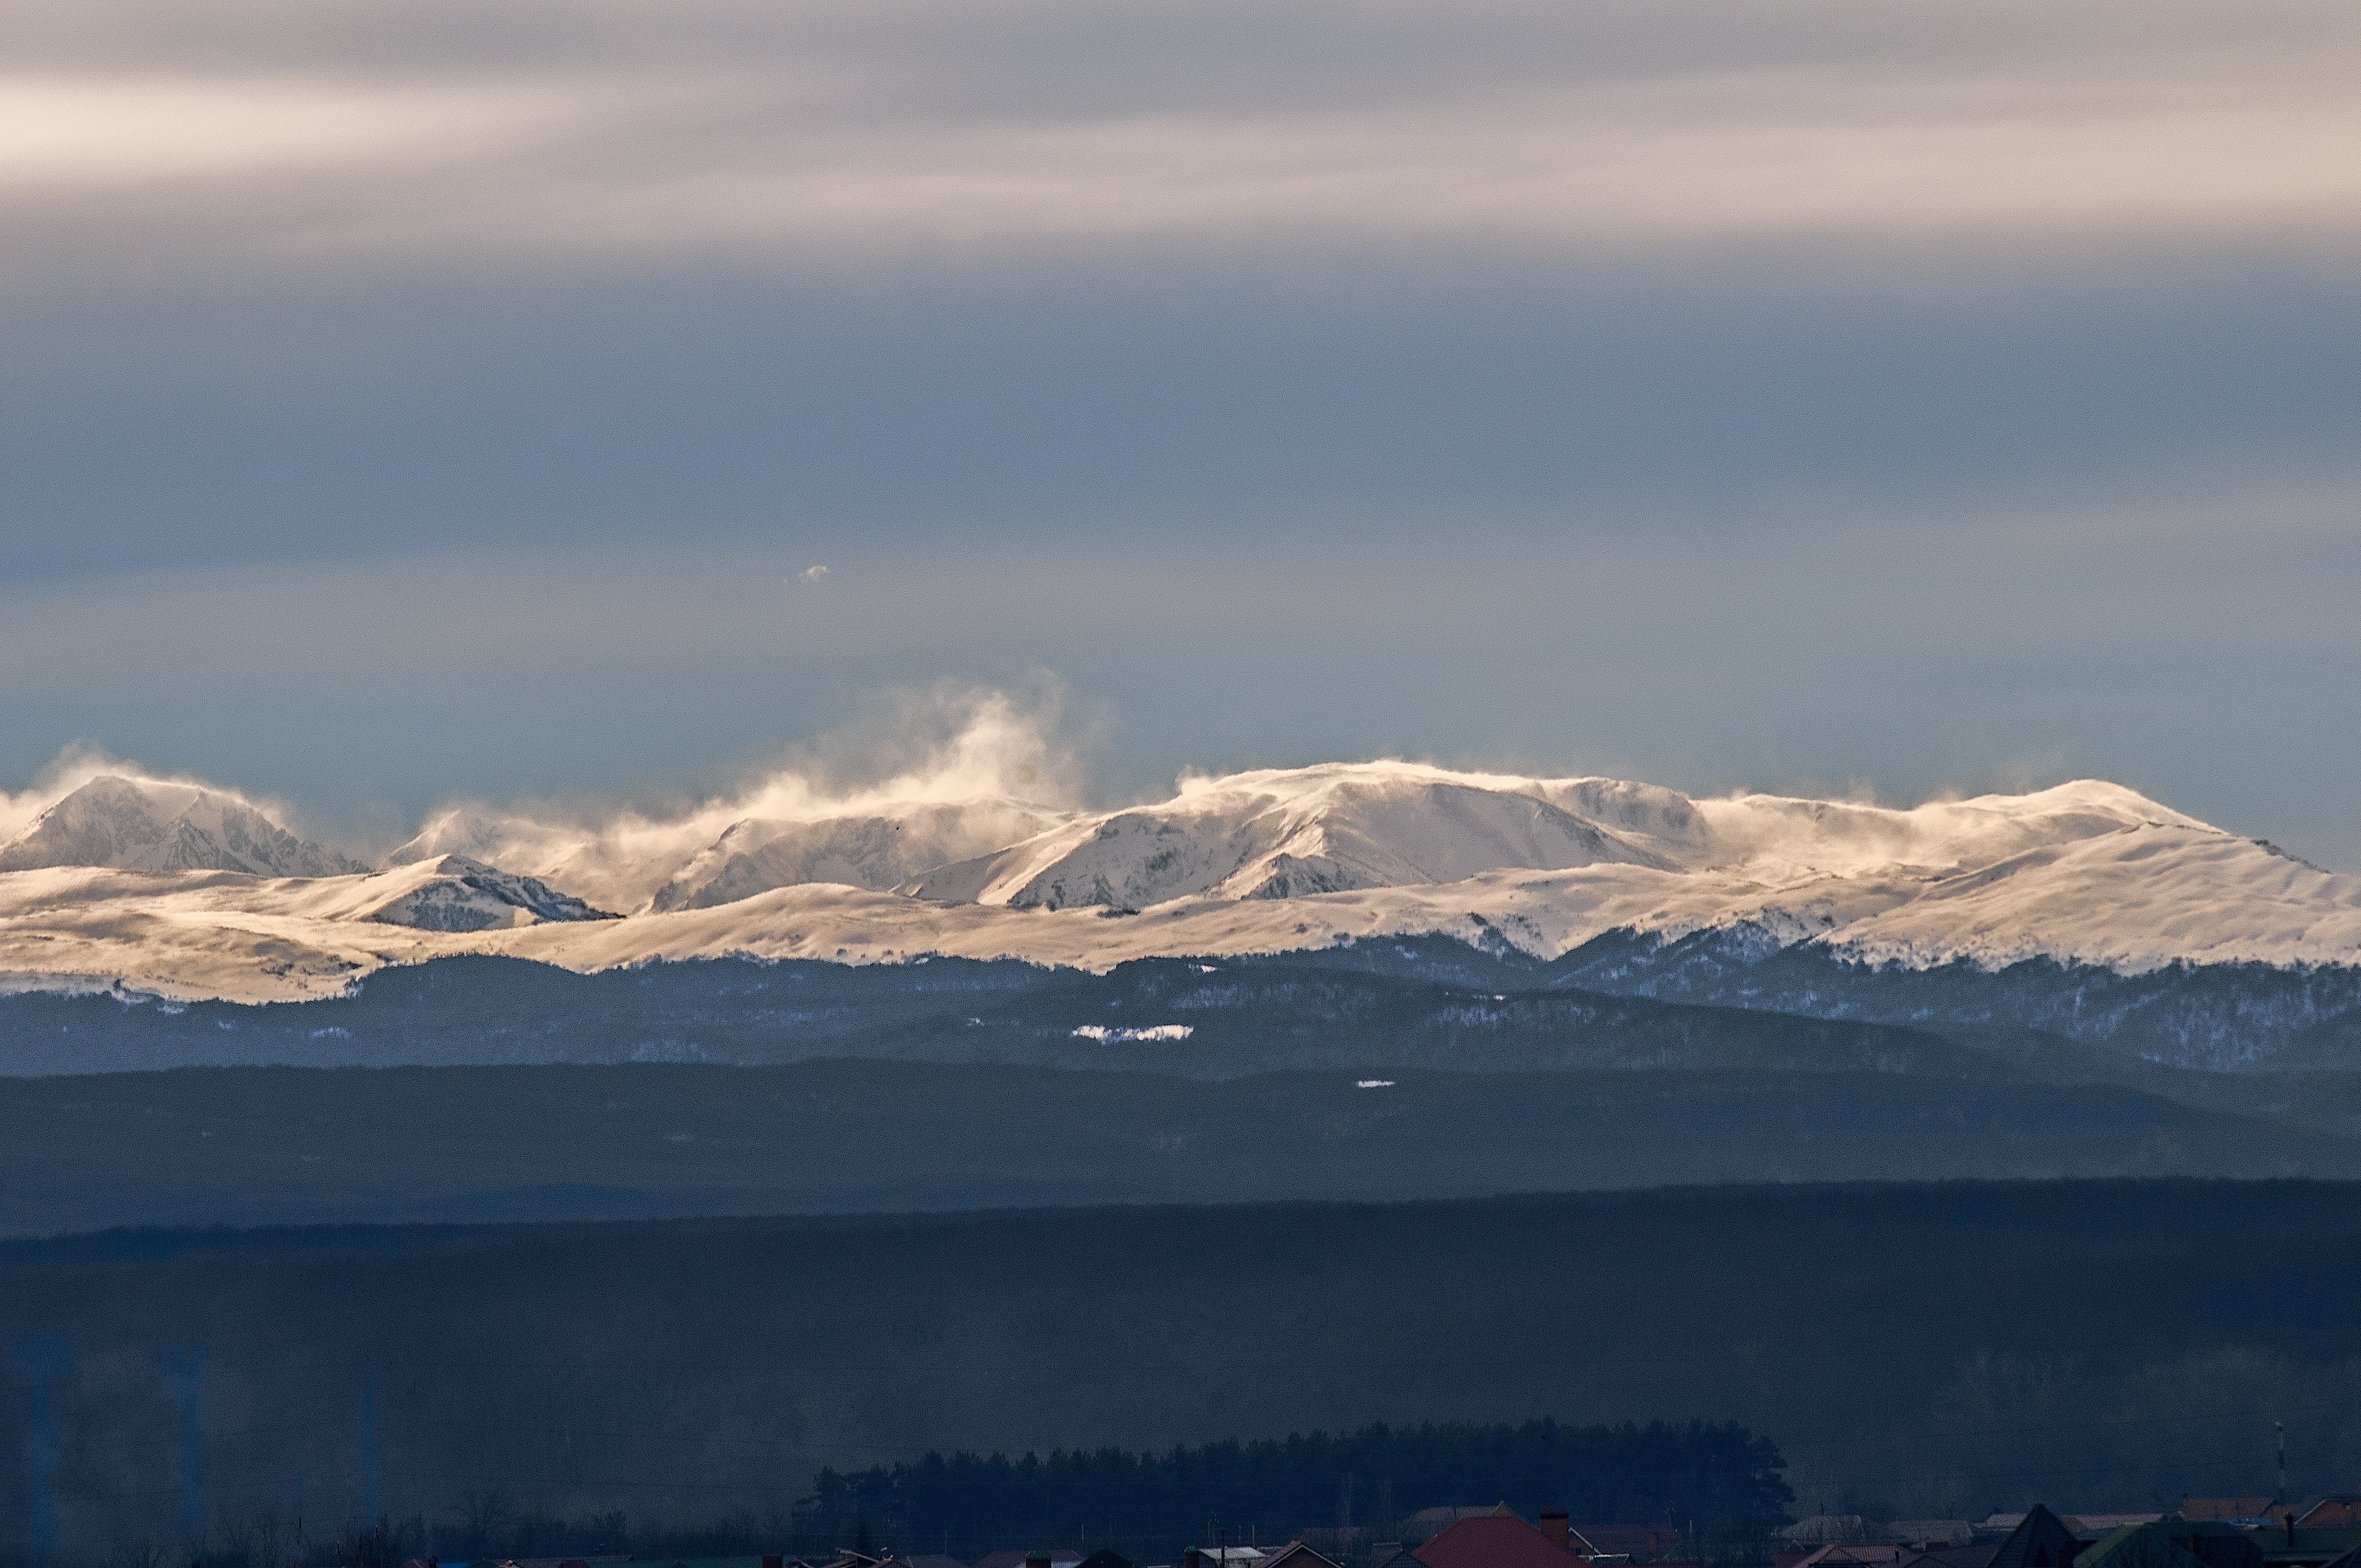
landscape, sea, horizon, mountain, snow, winter, cloud, sky, sunrise, sunlight, morning, hill, lake, dawn, mountain range, dusk, ice, reflection, weather, arctic, loch, landform, arctic ocean, meteorological phenomenon, atmospheric phenomenon, atmosphere of earth, mountainous landforms